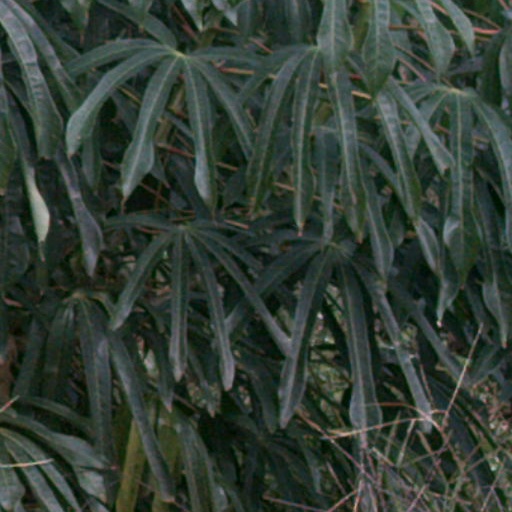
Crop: cassava